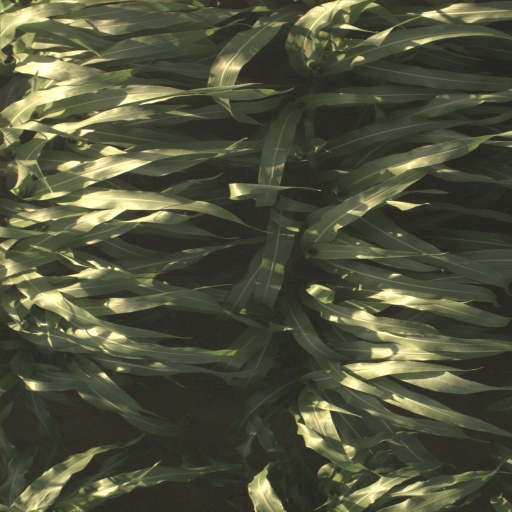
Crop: sorghum